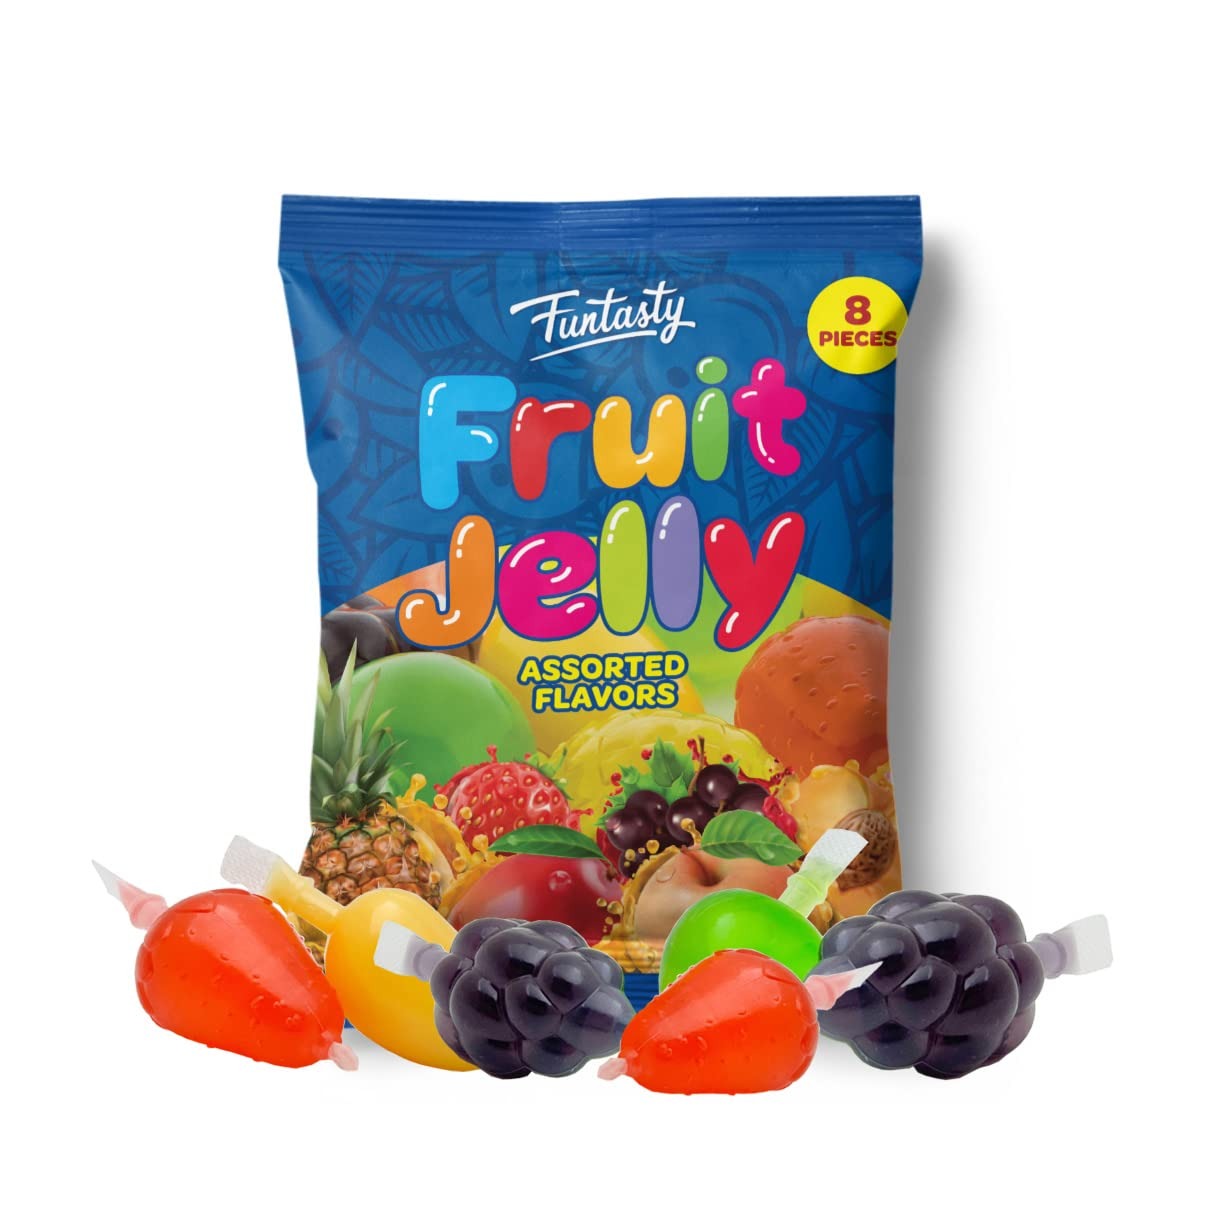
Item Name: Funtasty Squeezable Fruit Jelly Candy - 8 Count Bag - Assorted Flavors
Value: 8.0
Unit: Count

Price: 9